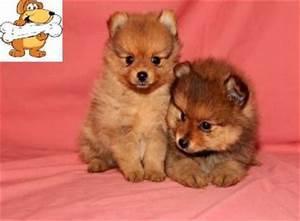
dog